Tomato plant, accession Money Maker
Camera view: horizontal (90 deg, fisheye); turntable rotation: 150 degrees
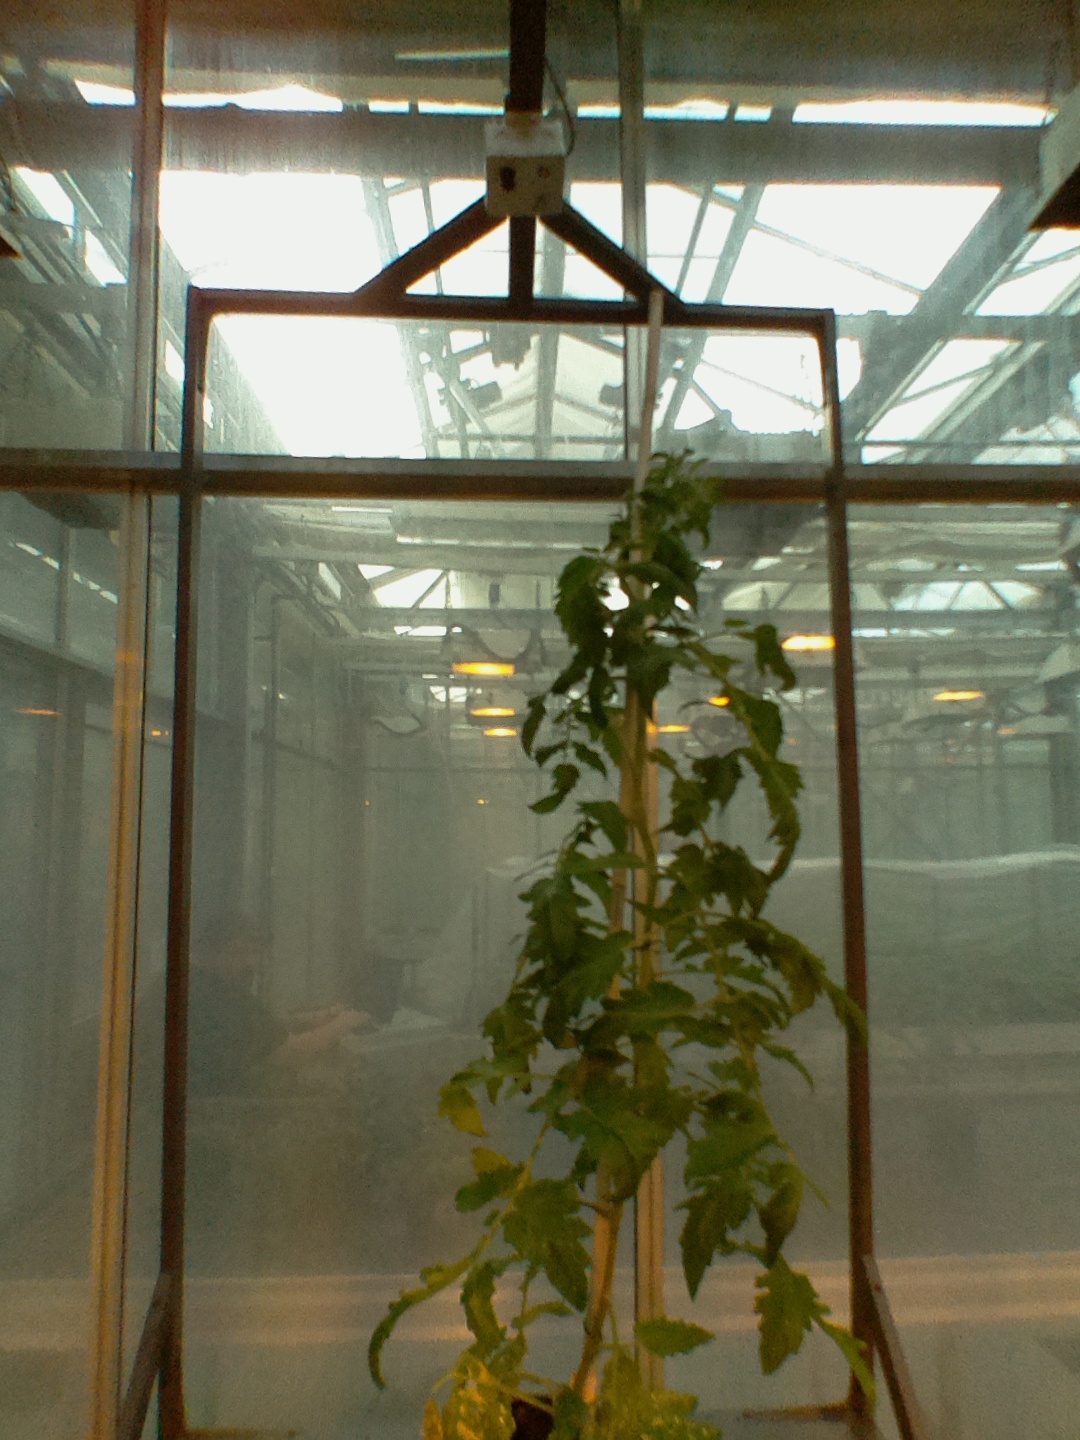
BBCH growth stage 65: Full flowering, 50%-60% of flowers open, first petals falling